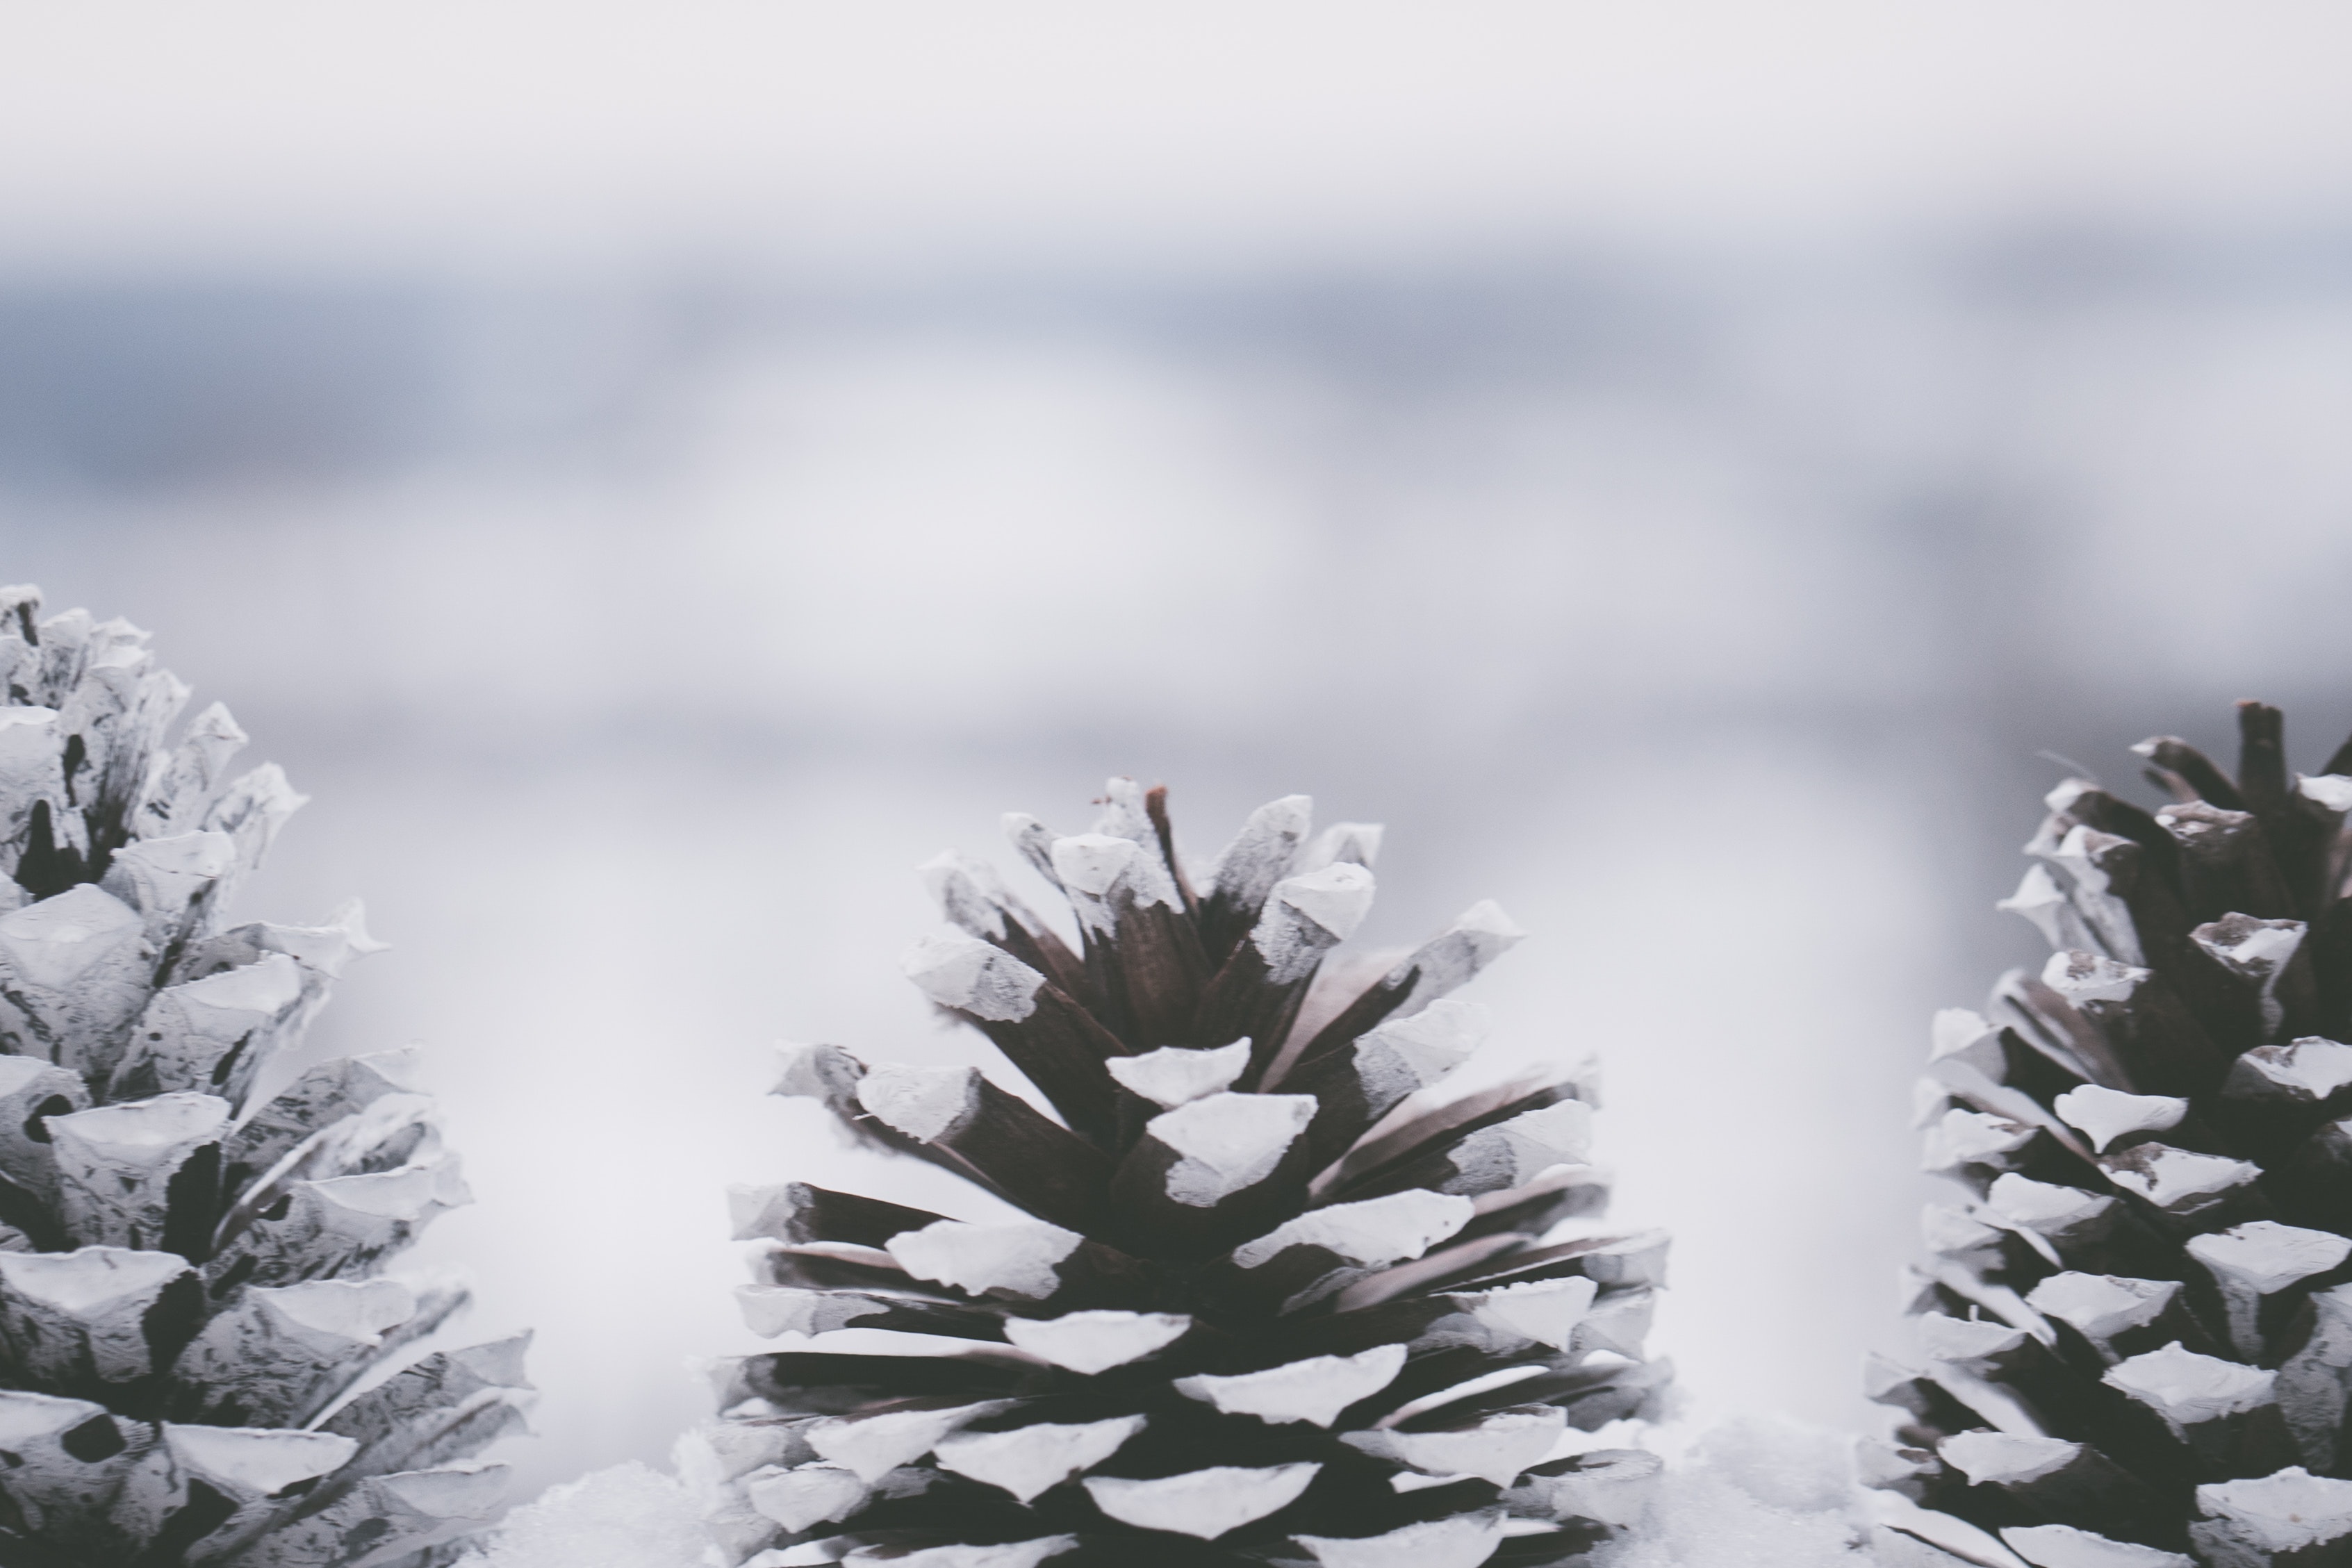
balsam fir, white, snow, winter, Colorado spruce, tree, shortleaf black spruce, freezing, oregon pine, frost, lodgepole pine, spruce, atmospheric phenomenon, sky, evergreen, pine, branch, black and white, plant, fir, white pine, conifer, leaf, pine family, winter storm, woody plant, monochrome photography, conifer cone, photography, red pine, blizzard, sugar pine, monochrome, landscape, sitka spruce, ice, cypress family, vascular plant, twig, forest